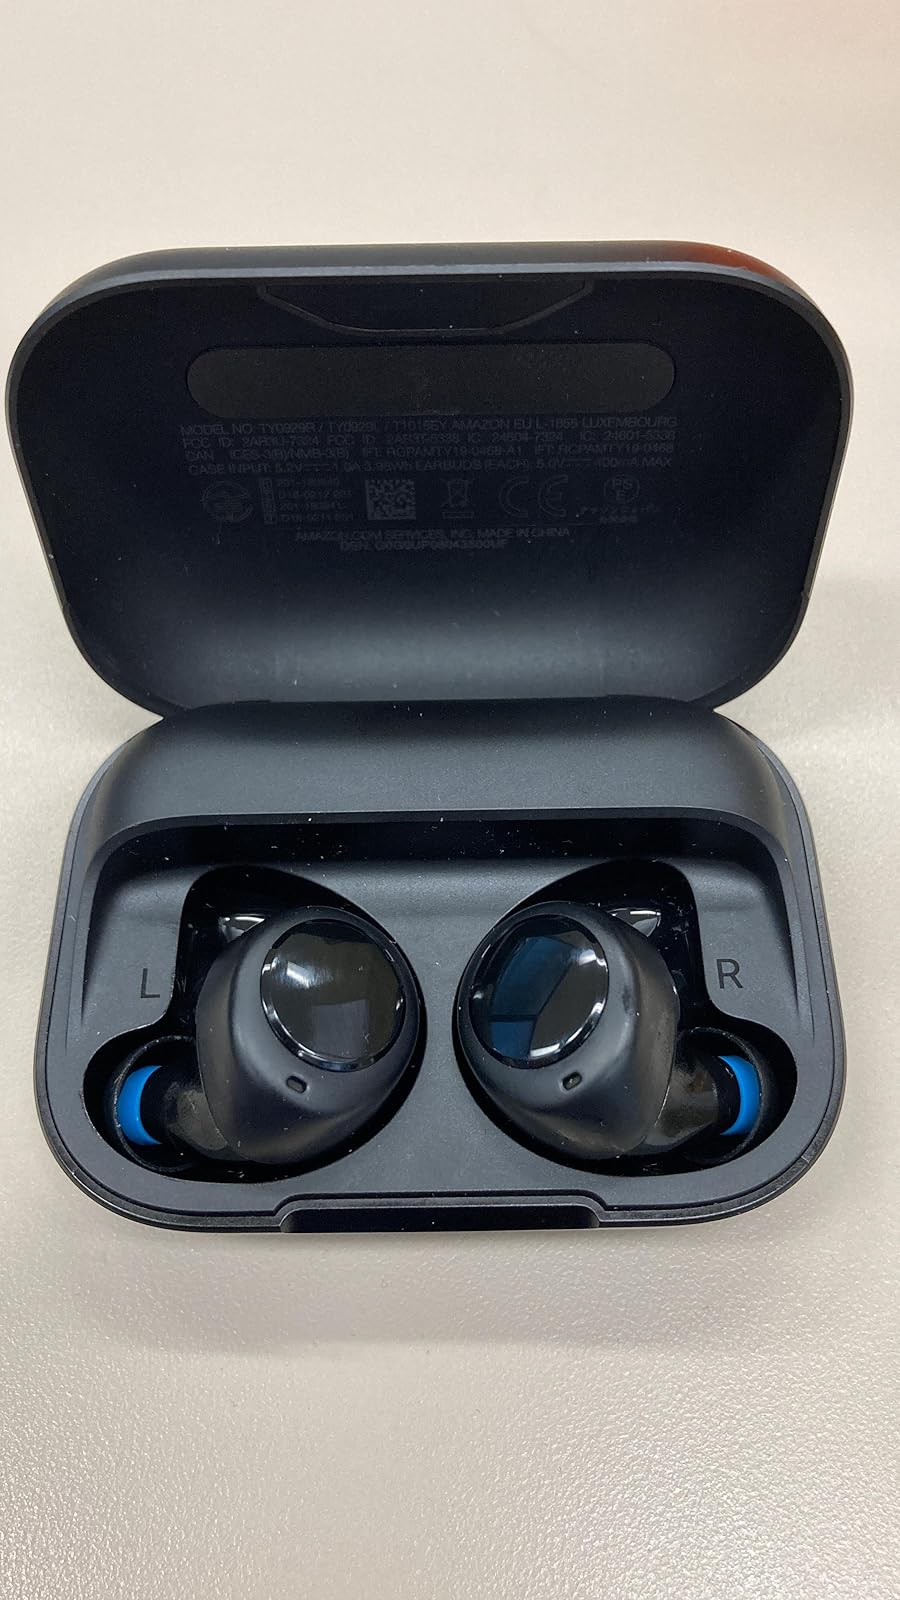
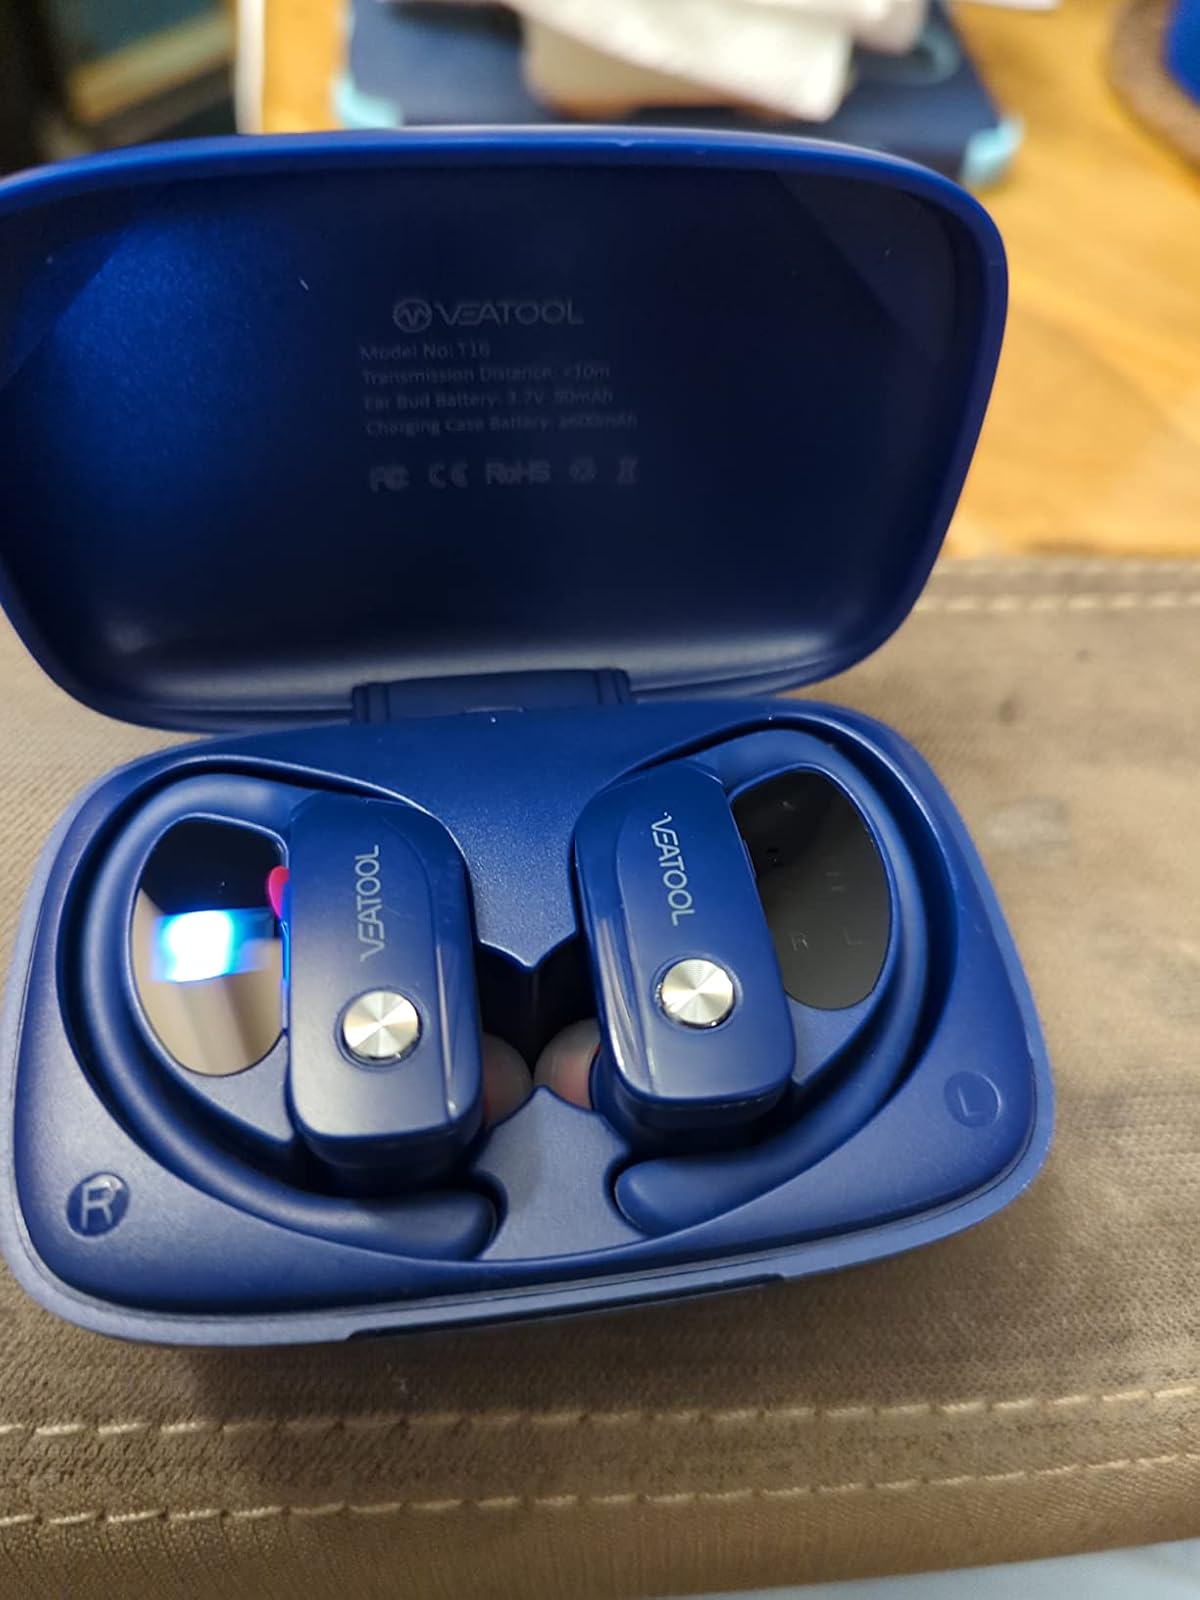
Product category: earbuds
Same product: no